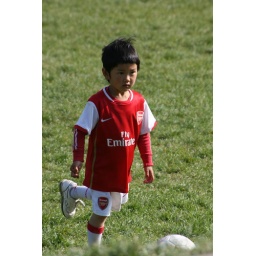
cute boy in brockwell park